Yarnbombing Los Angeles

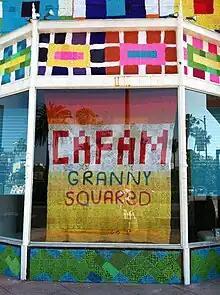

Yarnbombing Los Angeles (YBLA) is a group of guerrilla knitters that have been collaborating since 2010. They are based at the 18th Street Arts Center in Santa Monica, California. YBLA stages public installation art and performances to help expand the definition of public art to embrace street art, Urban Interventionism and ephemera. Collaborative art making, community building, public outreach, blurring boundaries between contemporary art practices, graffiti and craft are integral components to YBLA's practice.